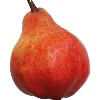
Label: Pear Red 1